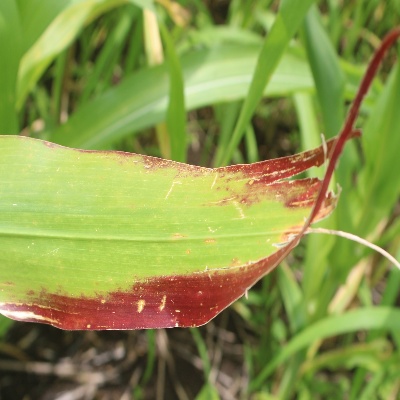
Crop: Maize
Condition: leaf blight